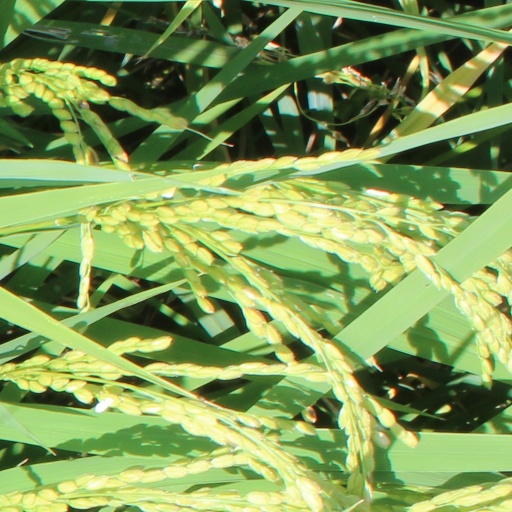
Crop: rice